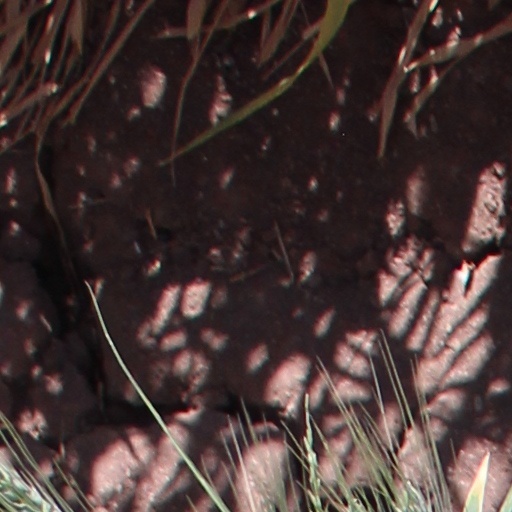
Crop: wheat